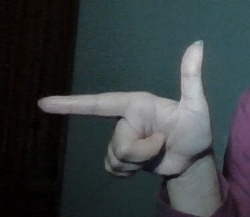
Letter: yaa